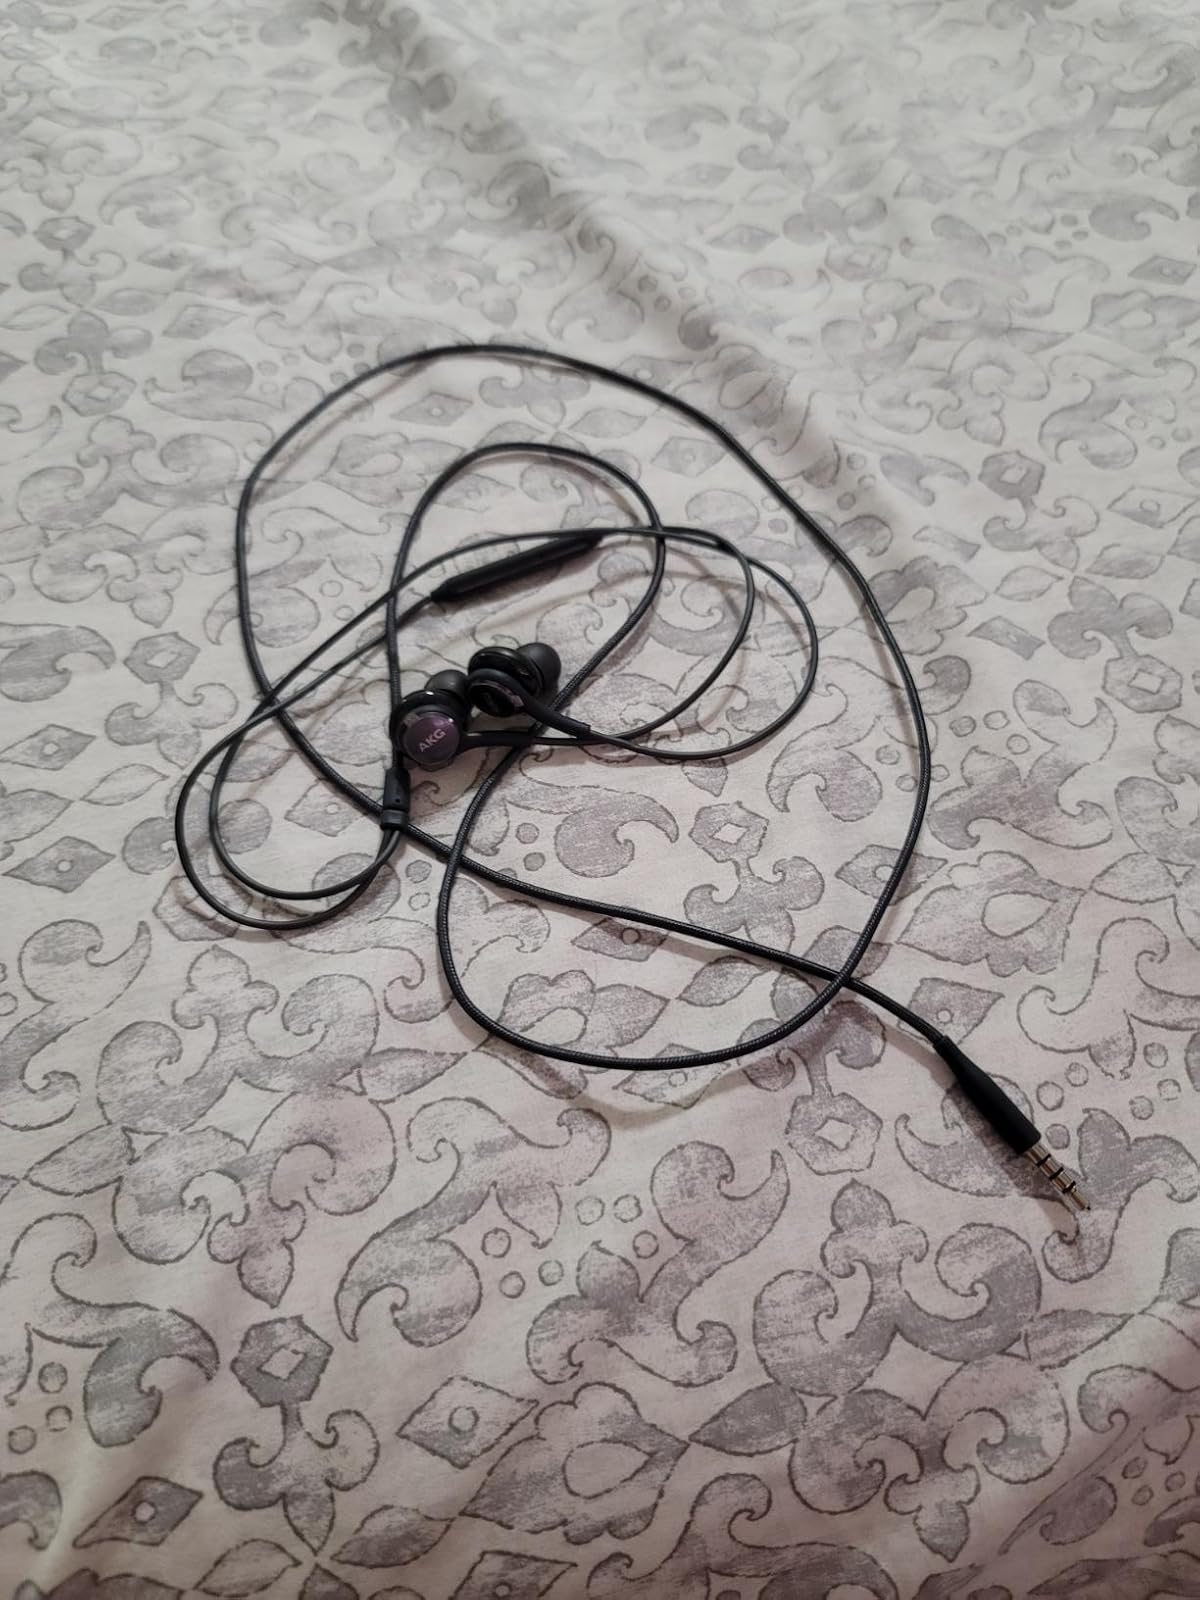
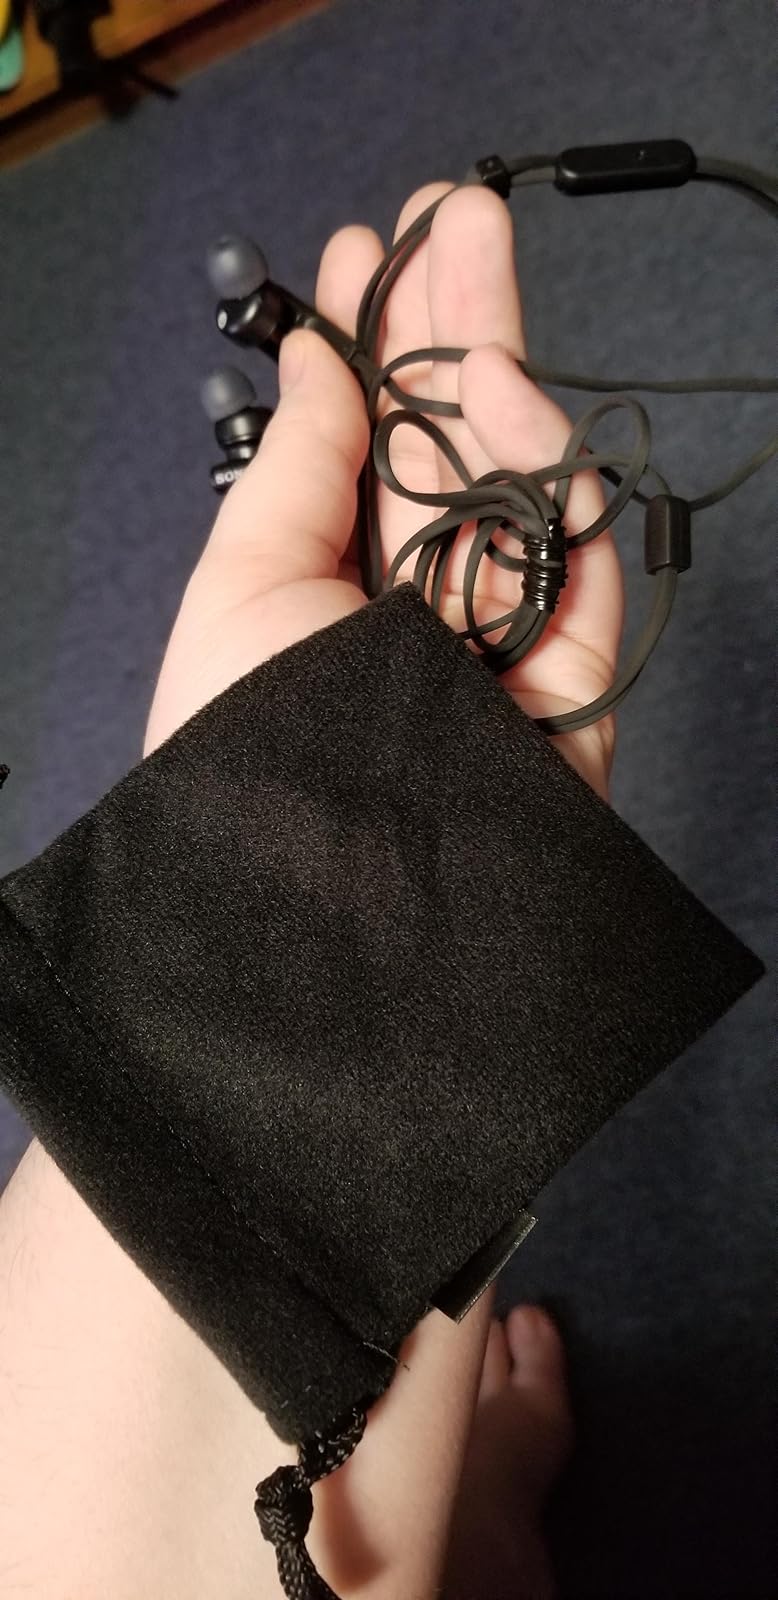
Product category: headphones
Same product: no